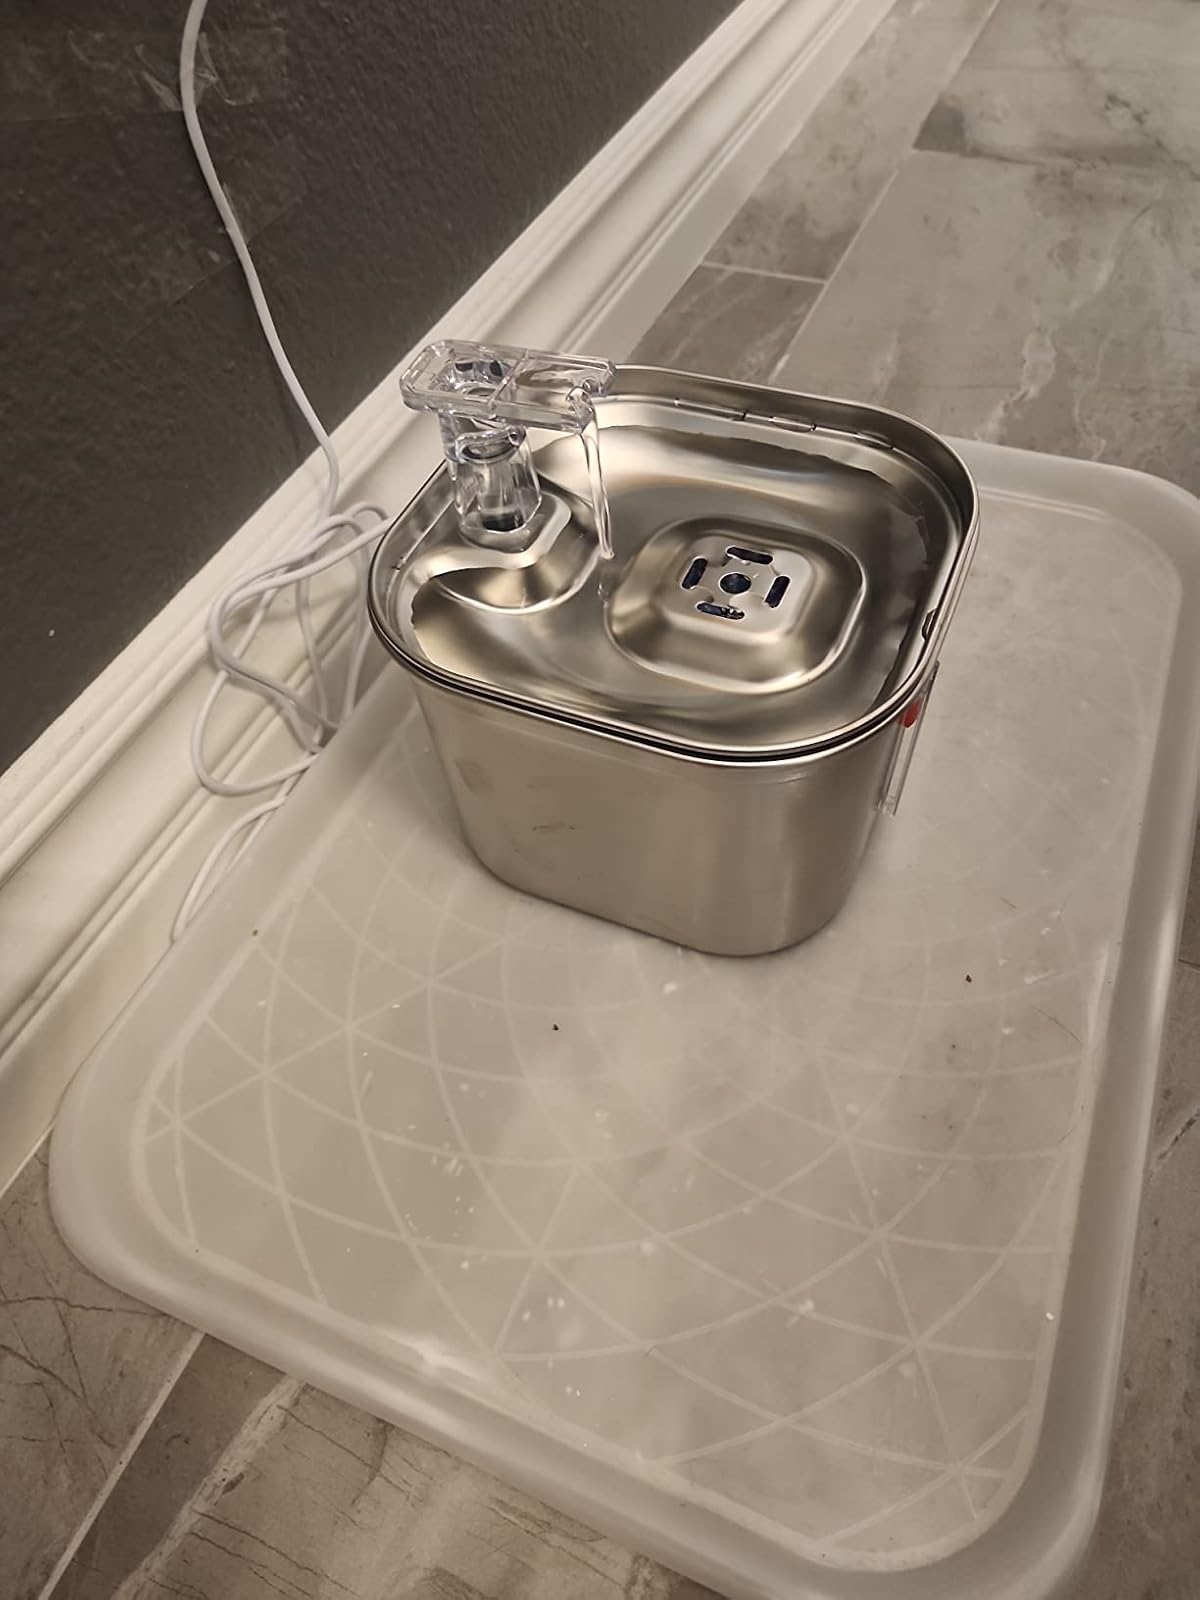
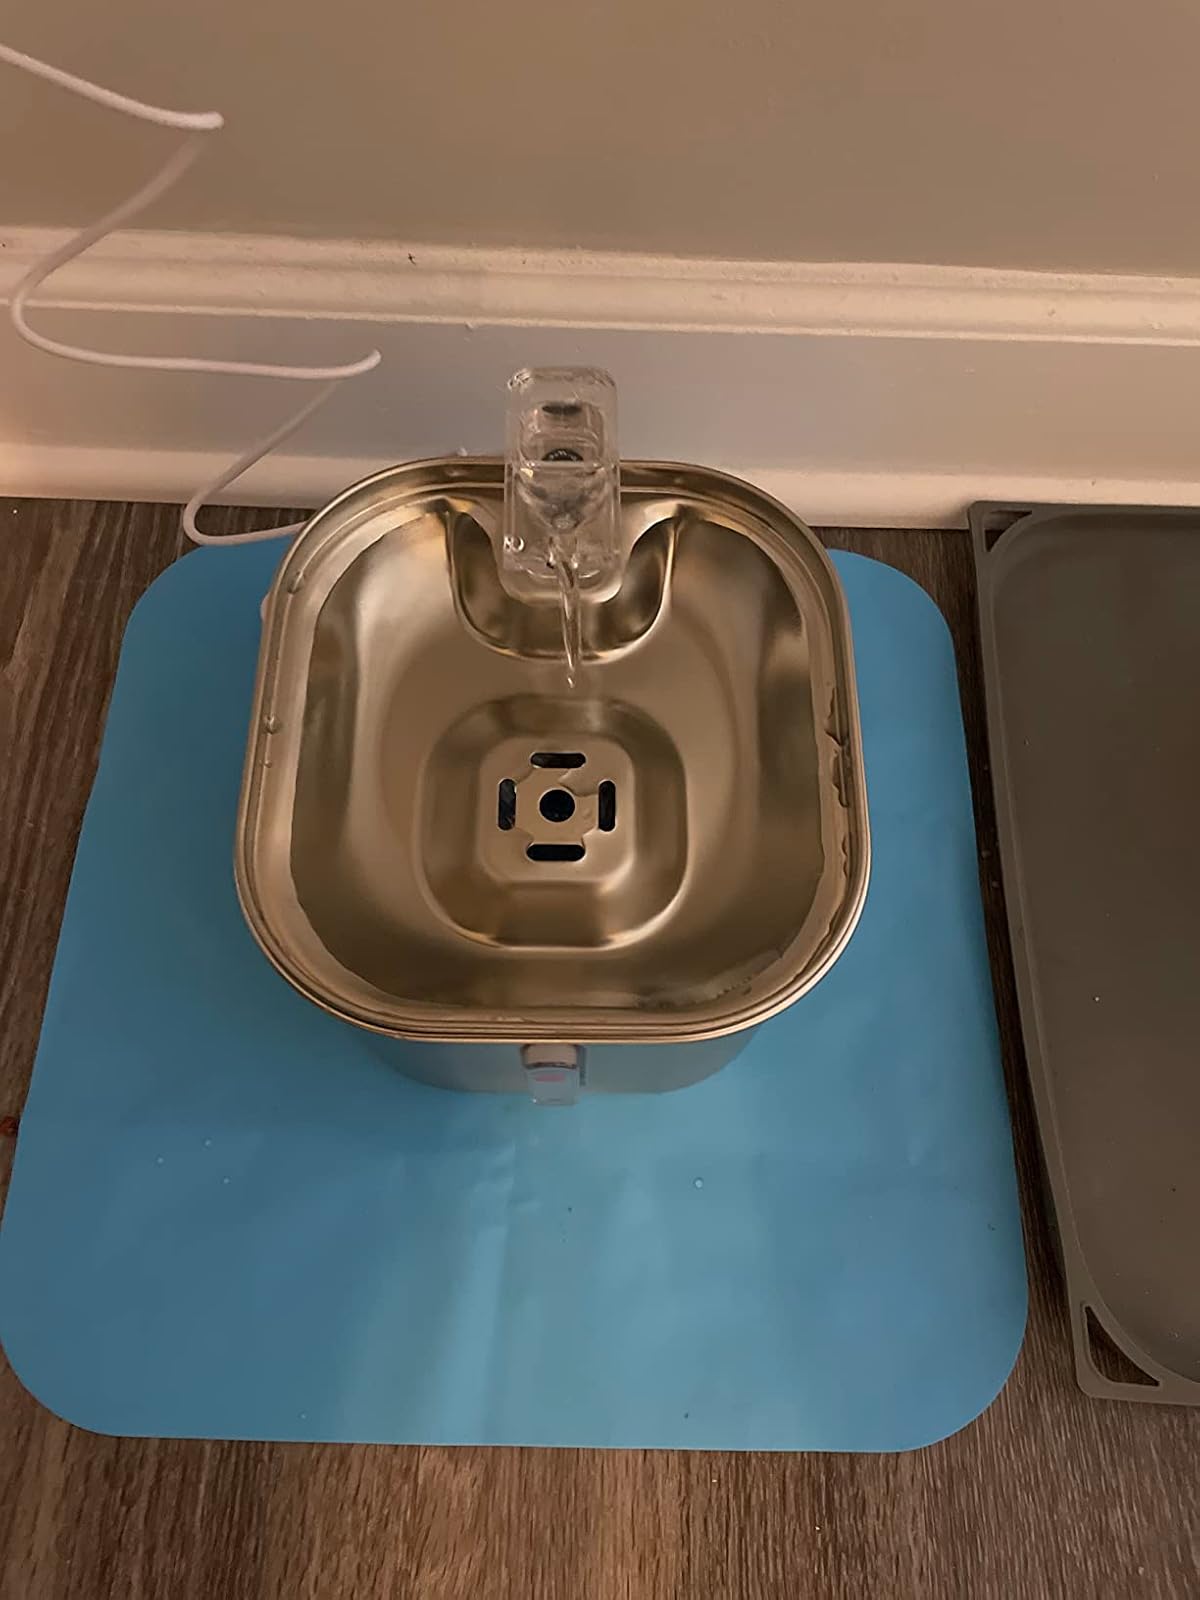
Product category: items_bowl
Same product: yes